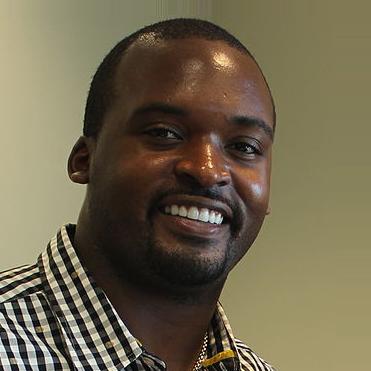
Age: 29